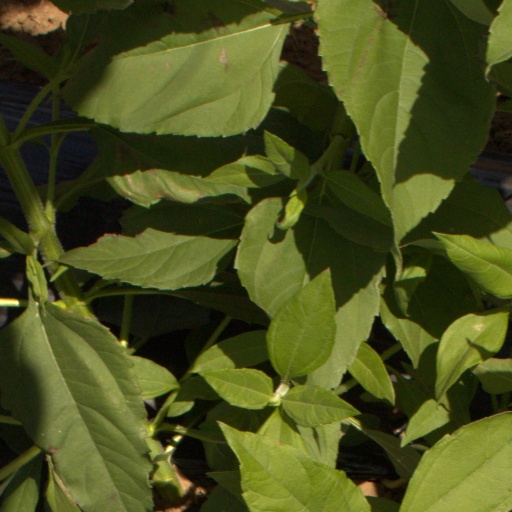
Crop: Jerusalem artichoke